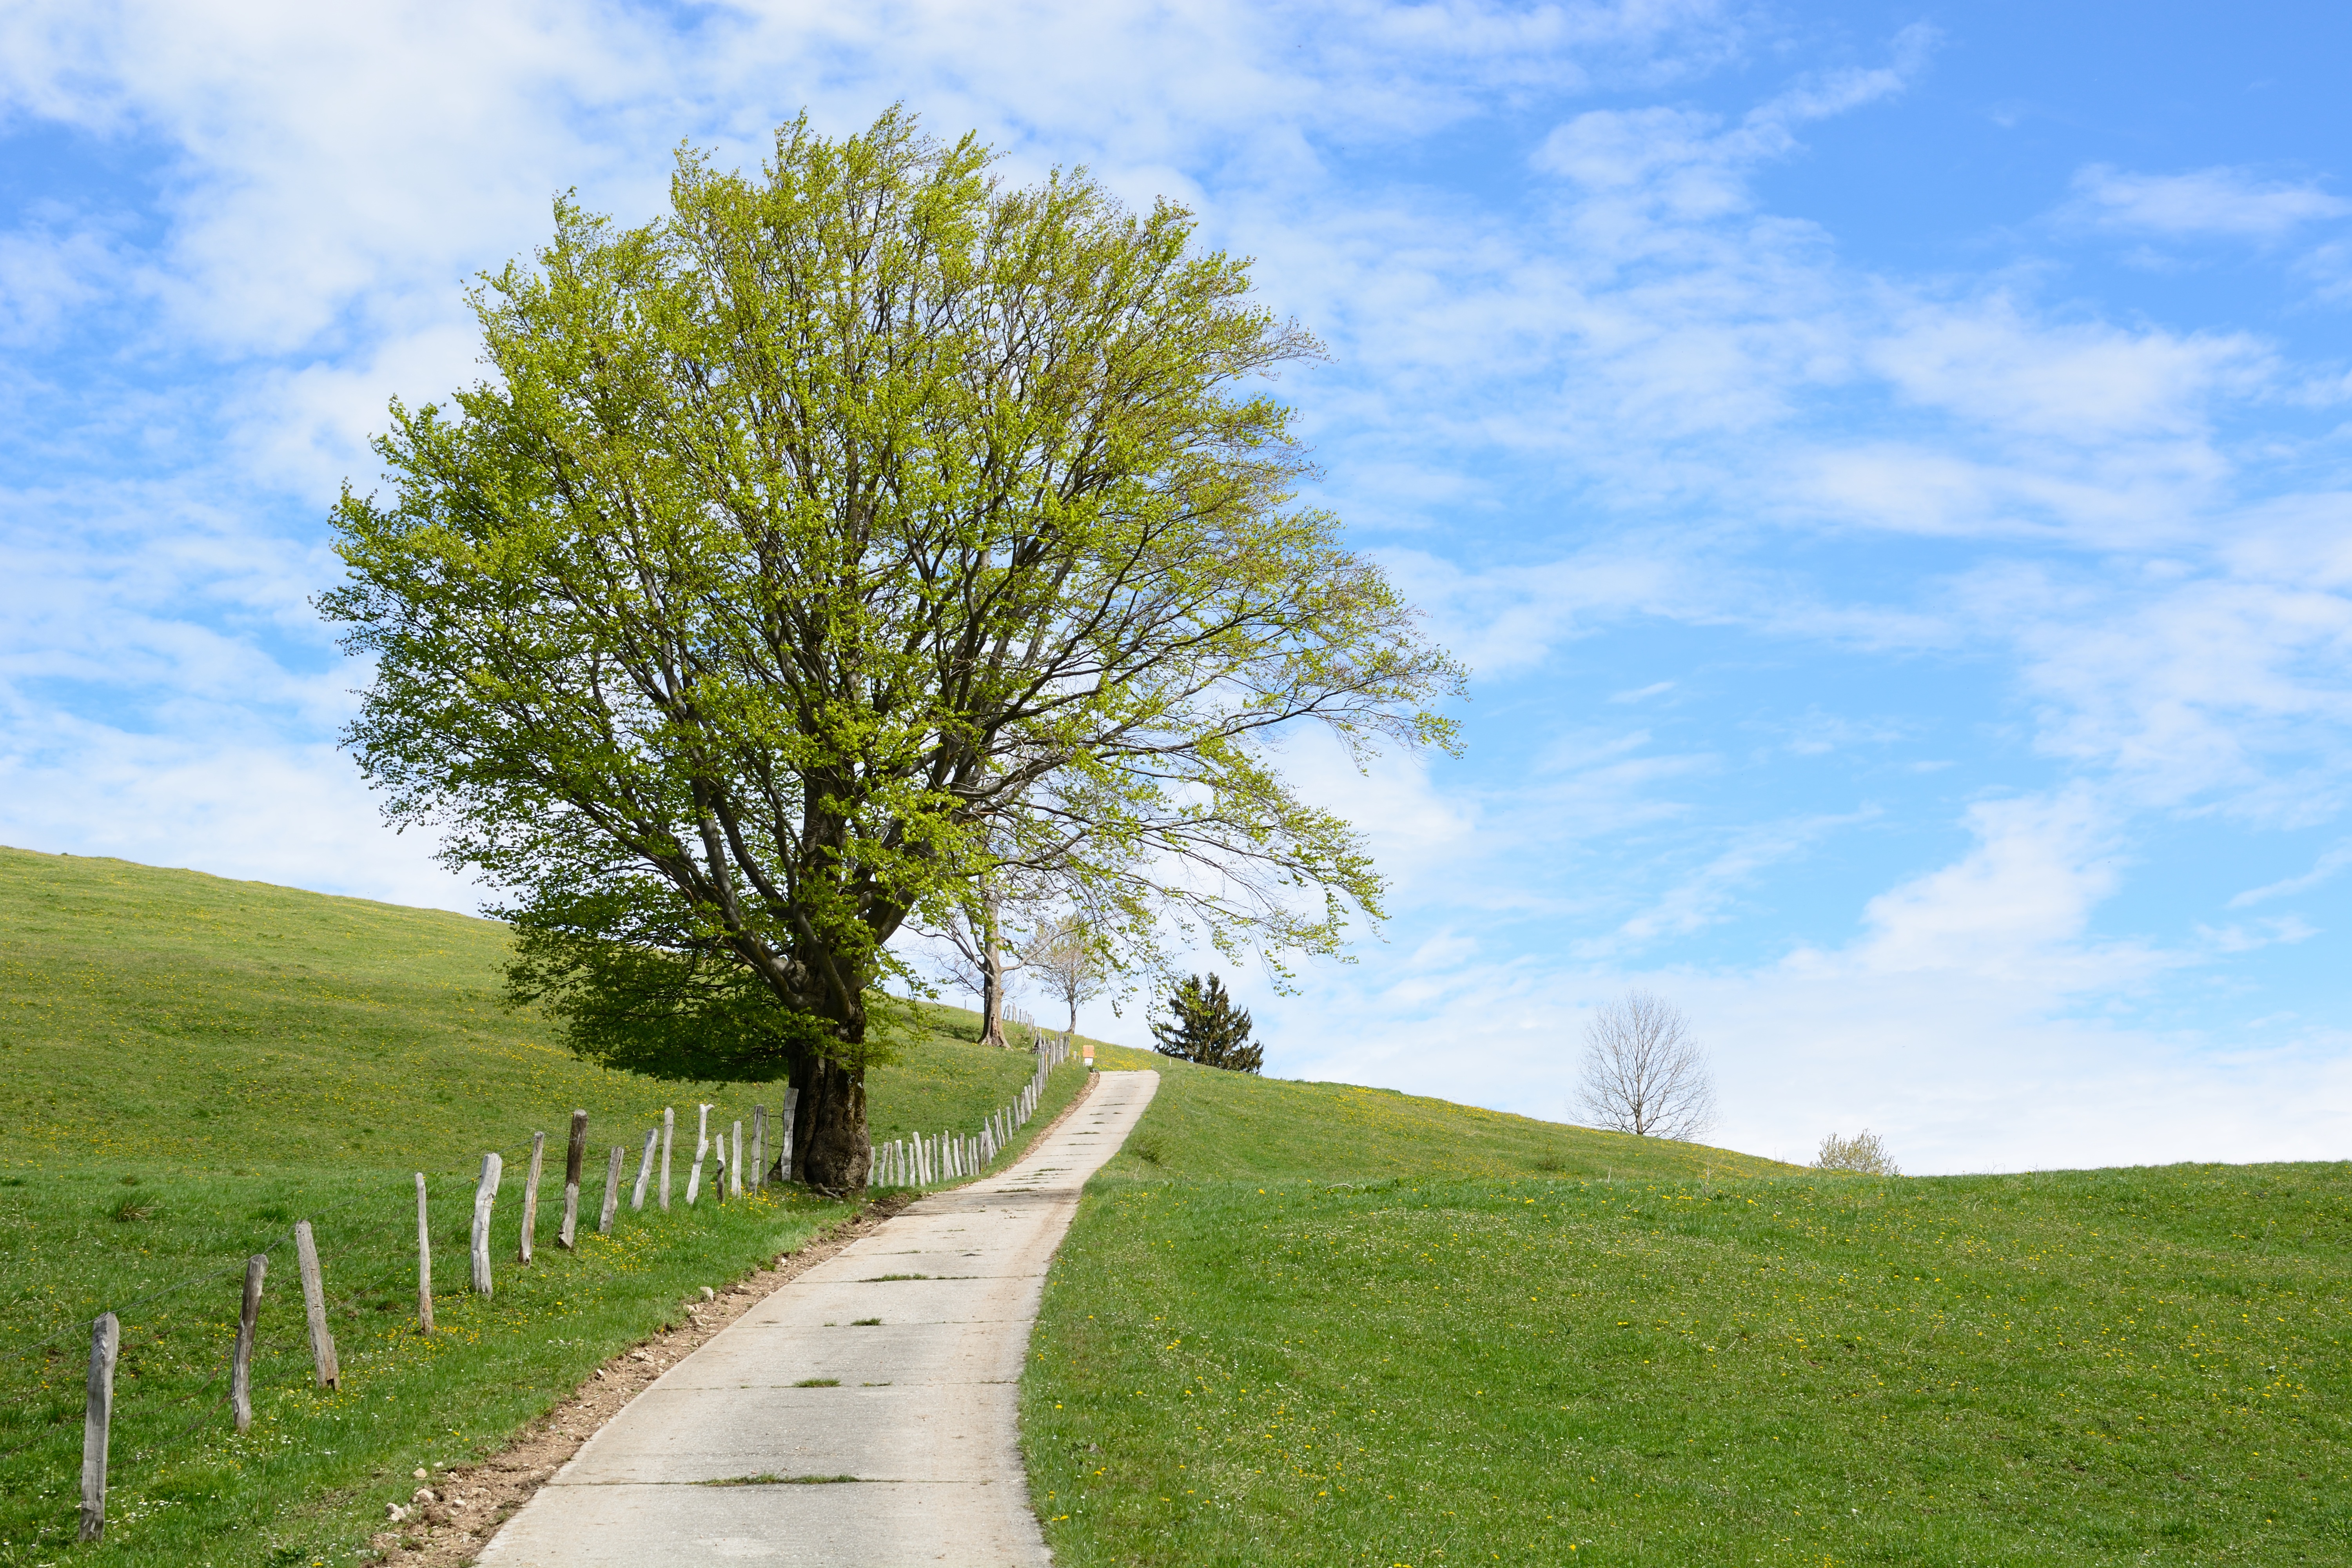
landscape, tree, nature, grass, horizon, mountain, cloud, plant, sky, road, field, lawn, meadow, prairie, hill, idyllic, spring, green, pasture, plain, grassland, shrub, wide, habitat, mood, idyll, away, ecosystem, rural area, grass family, woody plant